The Long Ballad

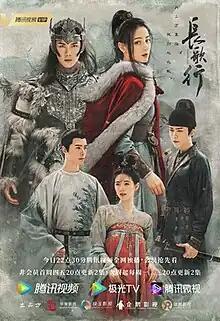
Promotional poster

The Long Ballad is a 2021 Chinese television series based on the manhua of the same name by Xia Da. It is directed by Zhu Ruibin, and stars Dilraba Dilmurat, Wu Lei, Zhao Lusi and Liu Yuning. Set against the backdrop of the Tang dynasty, during the reigns of Emperor Gaozu and Emperor Taizong, it tells the story of an imperial princess who seeks revenge for her family, and in doing so, her fate intertwines with that of a tribal prince. Although the series features many real historical figures, most of the relationships between the characters and plotlines are fictional.